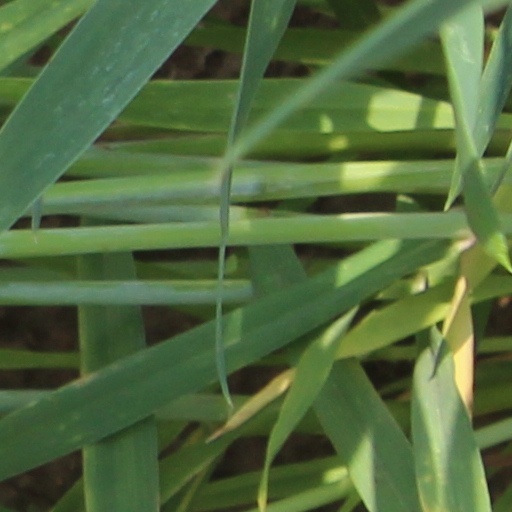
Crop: wheat